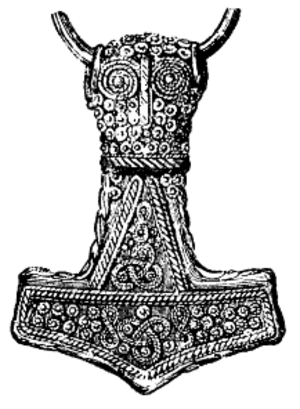
Thor / Fortællinger om Thor / Thors fisketur
Thors hammer blev kaldt Mjølner og var i norrøn tid et populært motiv som smykke eller lykkeamulet. Tegningen viser et 4,6 cm langt vedhæng formet som Mjølner fremstillet af sølv dækket med guld. Smykket blev fundet på Bredsätra på Øland i Sverige
Thor eller Tor er i nordisk mytologi Sifs ægtemand, og var tordenguden i den germanske og nordiske mytologi. Med hensyn til etymologi og funktion, er Thor stort set identisk med den oldindiske gud Indra; og i funktion, men ikke etymologisk, både med den græske gud Zeus og den romerske Jupiter. Navnet Þórr er også beslægtet med ordene torden og dunder – ligesom det engelske thunder og tysk Donner. På de fleste germanske sprog har Thor givet navn til torsdag, Islændingene har dog erstattet þórsdagur med fimmtudagur.